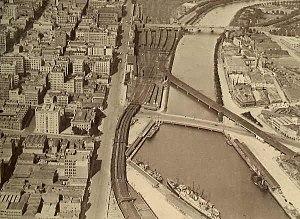
Melbourne est la capitale de l'État du Victoria, en Australie. Deuxième agglomération urbaine du pays après Sydney, le « Grand Melbourne » compte 4 440 300 habitants au recensement officiel de 2014. La ville est située sur la baie de Port Phillip, laquelle ouvre sur le détroit de Bass. Ses habitants sont les Melbourniens. Melbourne est un important centre commercial, industriel et culturel. La ville est souvent qualifiée de capitale « sportive et culturelle » de l'Australie, car elle abrite de nombreuses manifestations et institutions culturelles et sportives parmi les plus importantes du pays.
L'histoire de Melbourne détaille le développement de cette cité depuis le début de la colonisation jusqu'à son épanouissement en un centre commercial et financier moderne, seconde plus grande cité de l'Australie.